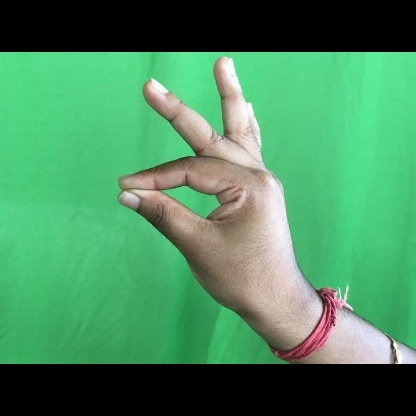
Mudra: Hamsasyam